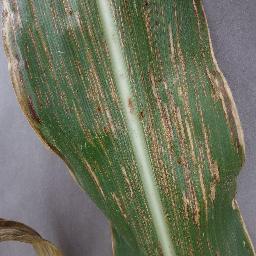
Label: Corn_(Maize)___Gray_Leaf_Spot_(Cercospora)